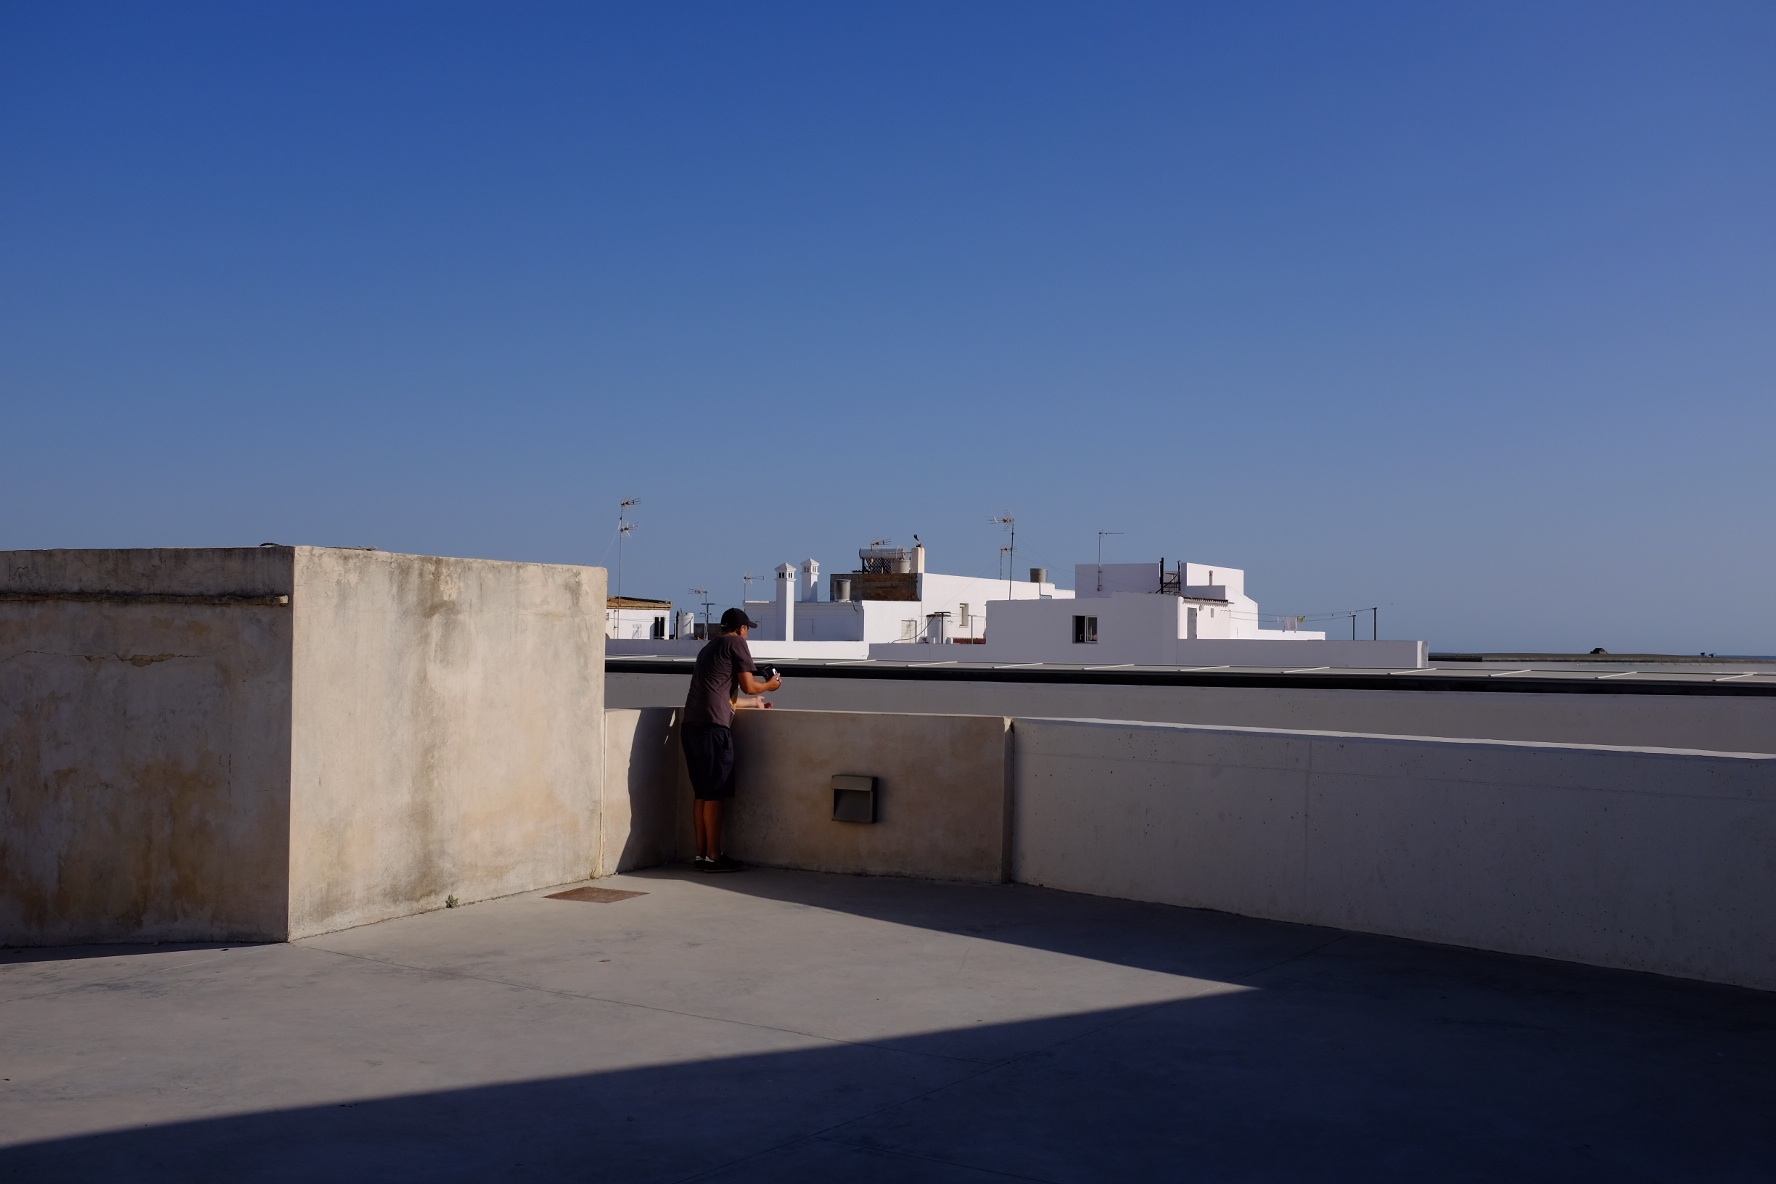
facade